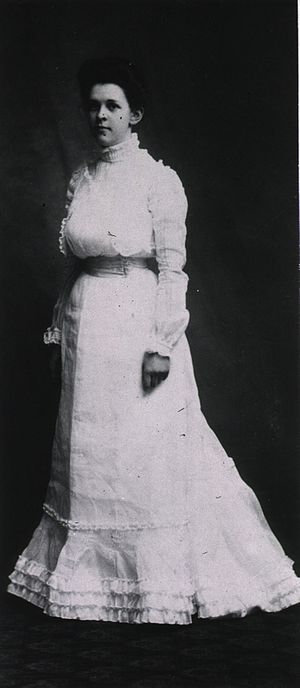
Alice Catherine Evans / Tidlige år og uddannelse
Alice C. Evans i gradueringskjole
Alice Catherine Evans var en banebrydende amerikansk mikrobiolog. Hun var forsker ved US Department of Agriculture. Der forskere hun i bakteriologi i mælk og ost. Hun demonstrerede senere, at Bacillus abortus forårsagede sygdommen brucellose hos både kvæg og mennesker.